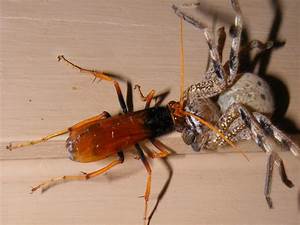
Label: spider